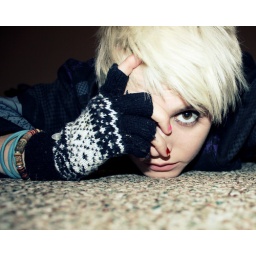
starved in a banana boat